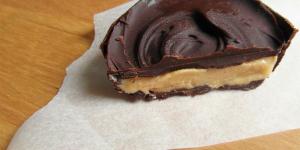
bombones de chocolate y crema de cacahuete